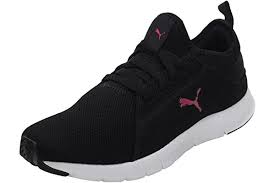
Label: Sneaker